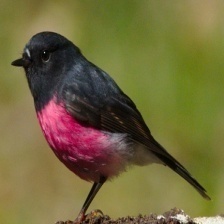
Species: PINK ROBIN
Scientific name: PETROICA RODINOGASTER
ImageNet parent category: robin